Mary Hays (American Revolutionary War)

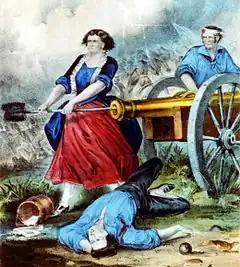
Mary Hays at the Battle of Monmouth, lithograph

Mary Ludwig Hays (October 13, 1754 – January 22, 1832) was a woman who fought in the American War of Independence at the Battle of Monmouth. The woman behind the Molly Pitcher story is most often identified as Hays, but it is likely that the legend is an amalgam of more than one woman seen on the battlefield that day.